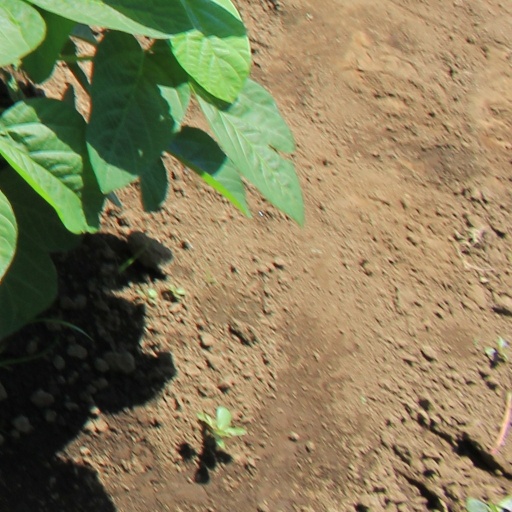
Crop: soybean